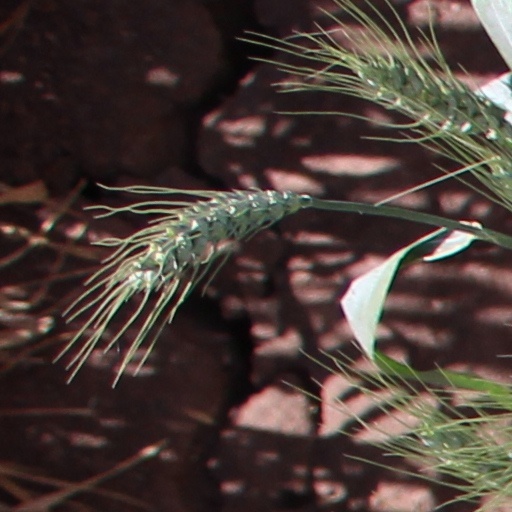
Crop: wheat